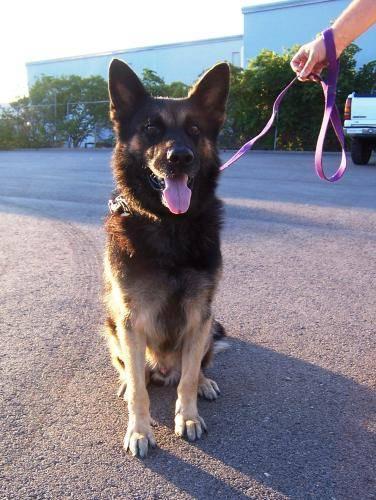
dog